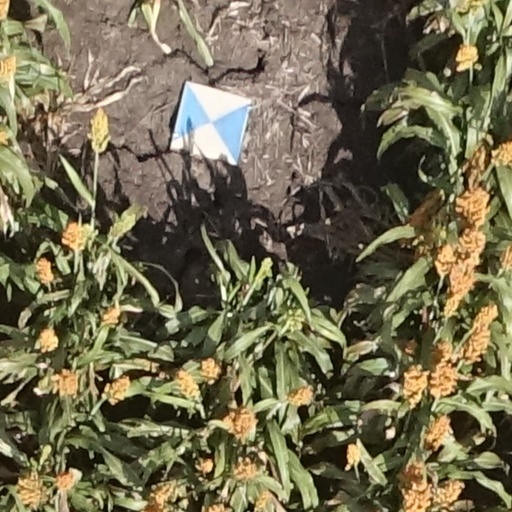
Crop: sorghum